Pantograph (transport)

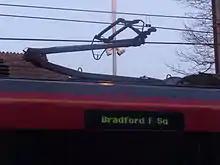
Close-up view of a Brecknell Willis pantograph on a British Rail Class 333

Pantographs are the successor technology to trolley poles, which were widely used on early streetcar systems. Trolley poles are still used by trolleybuses, whose freedom of movement and need for a two-wire circuit makes pantographs impractical, and some streetcar networks, such as the Toronto streetcar system, which have frequent turns sharp enough to require additional freedom of movement in their current collection to ensure unbroken contact. However, many of these networks, including Toronto's, are undergoing upgrades to accommodate pantograph operation.